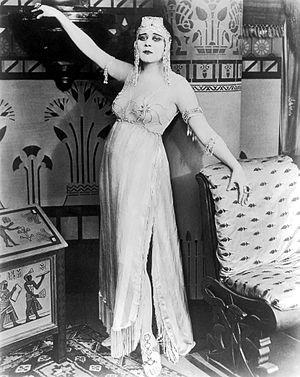
La Reine des Césars, est un film de J. Gordon Edwards, sorti en 1917. Le film a été longtemps censuré, et les dernières copies ont brûlé dans un incendie à la Fox. Il n'en subsiste aujourd'hui que quelques fragments.